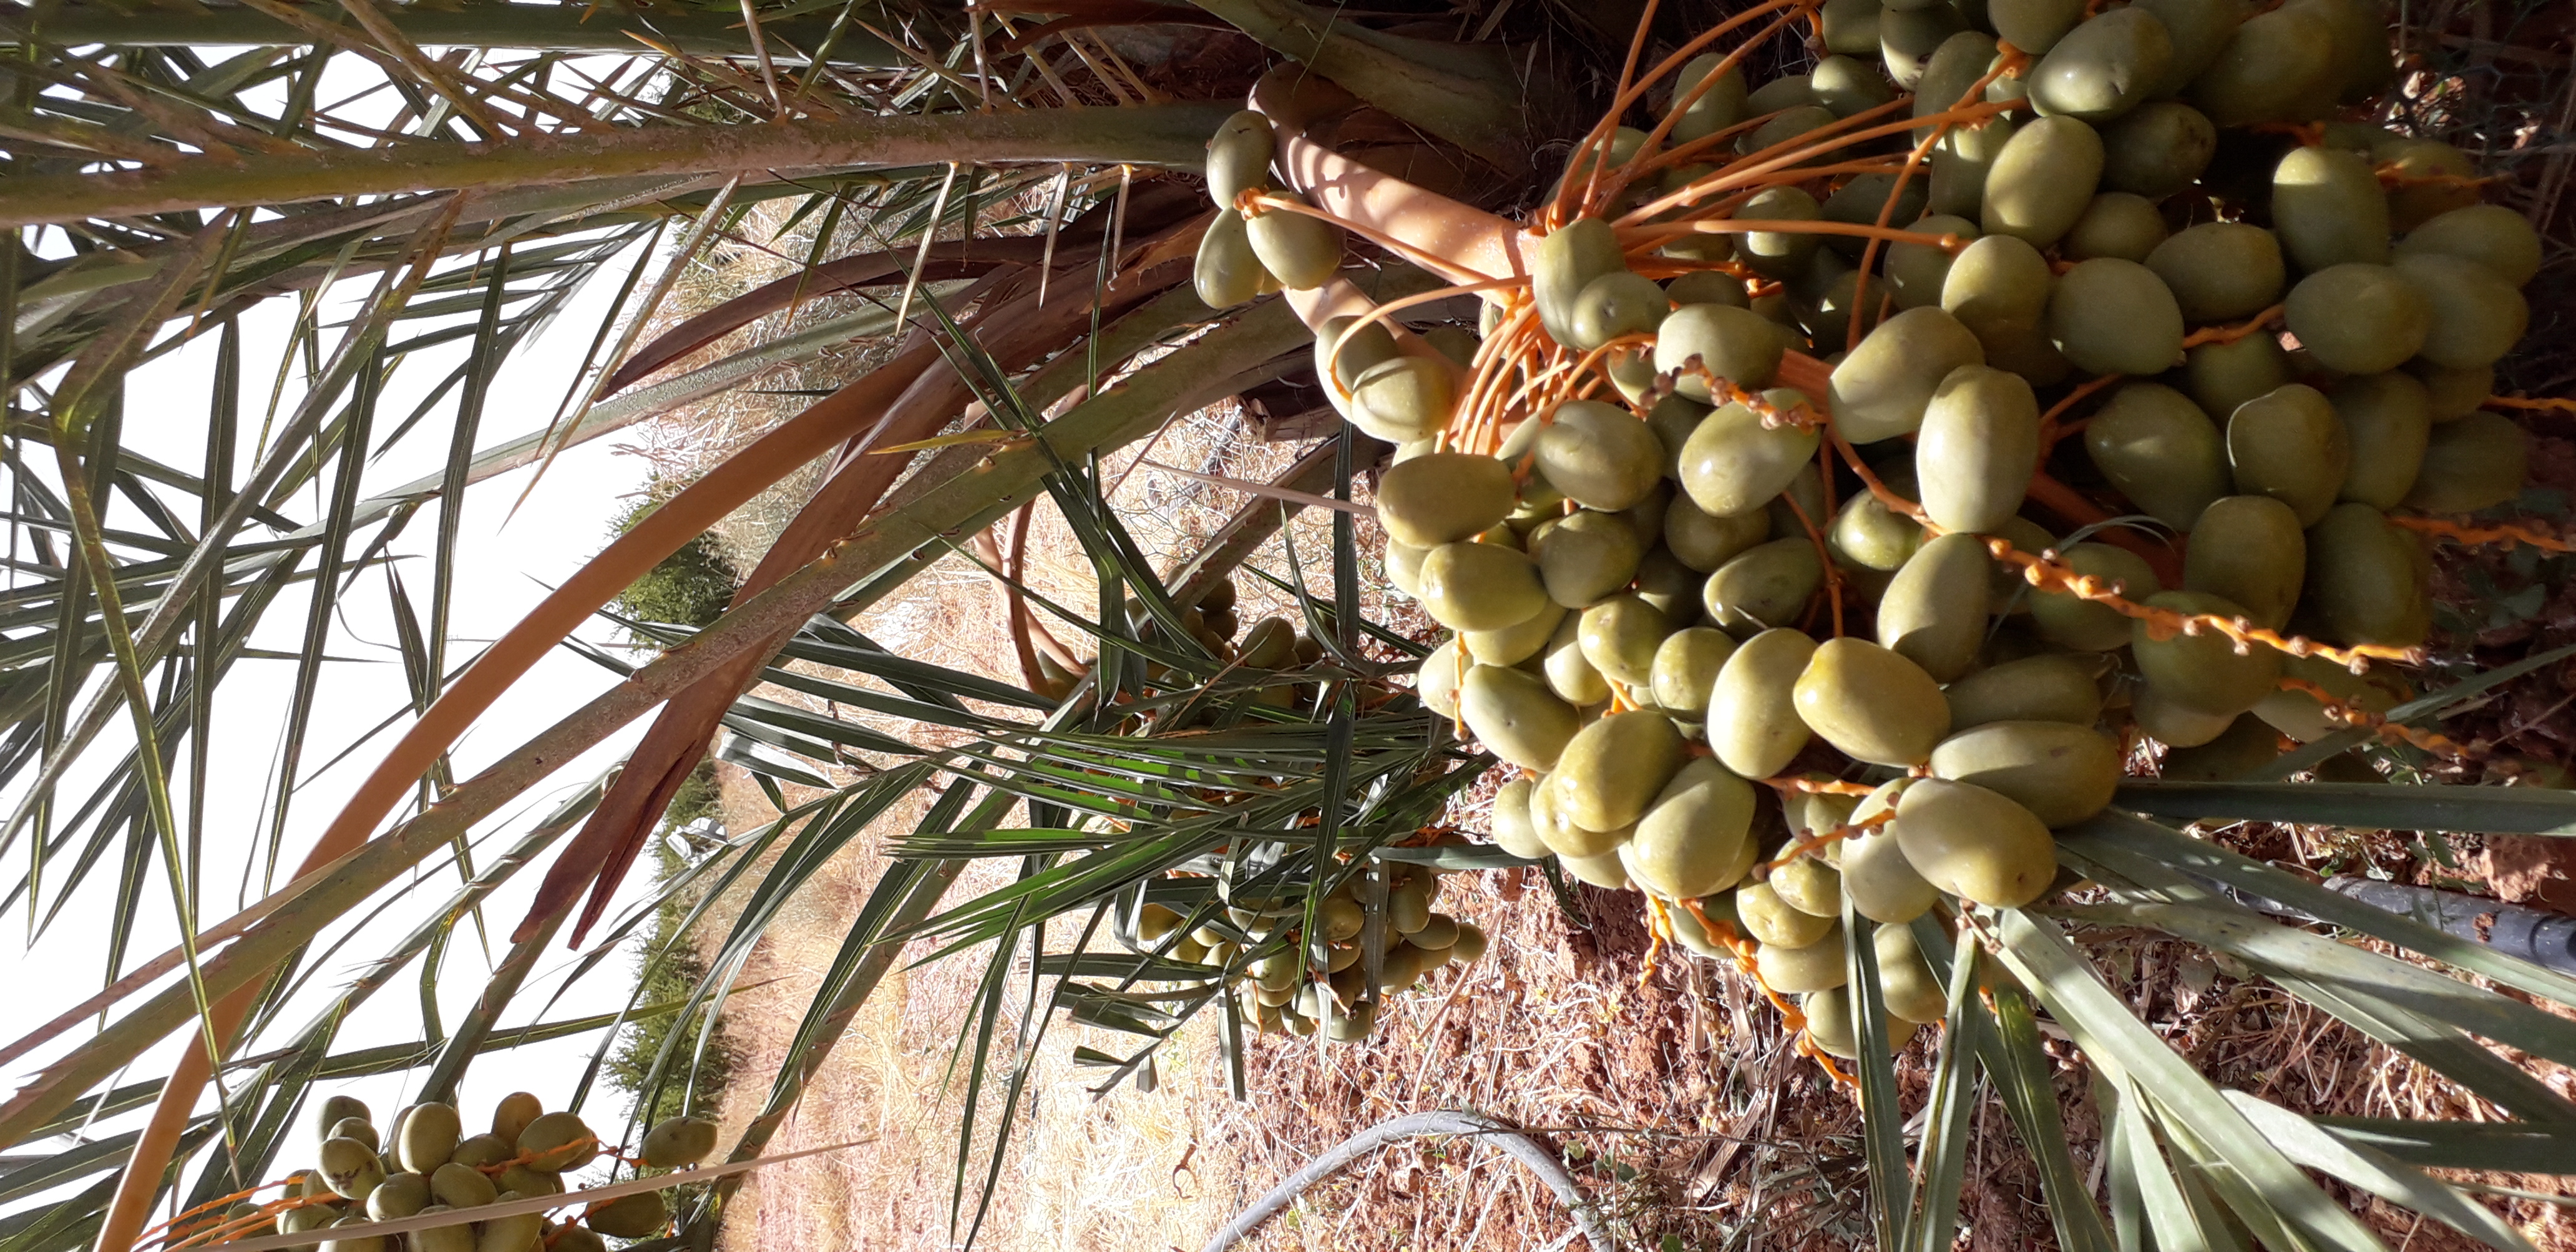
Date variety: Boufagous